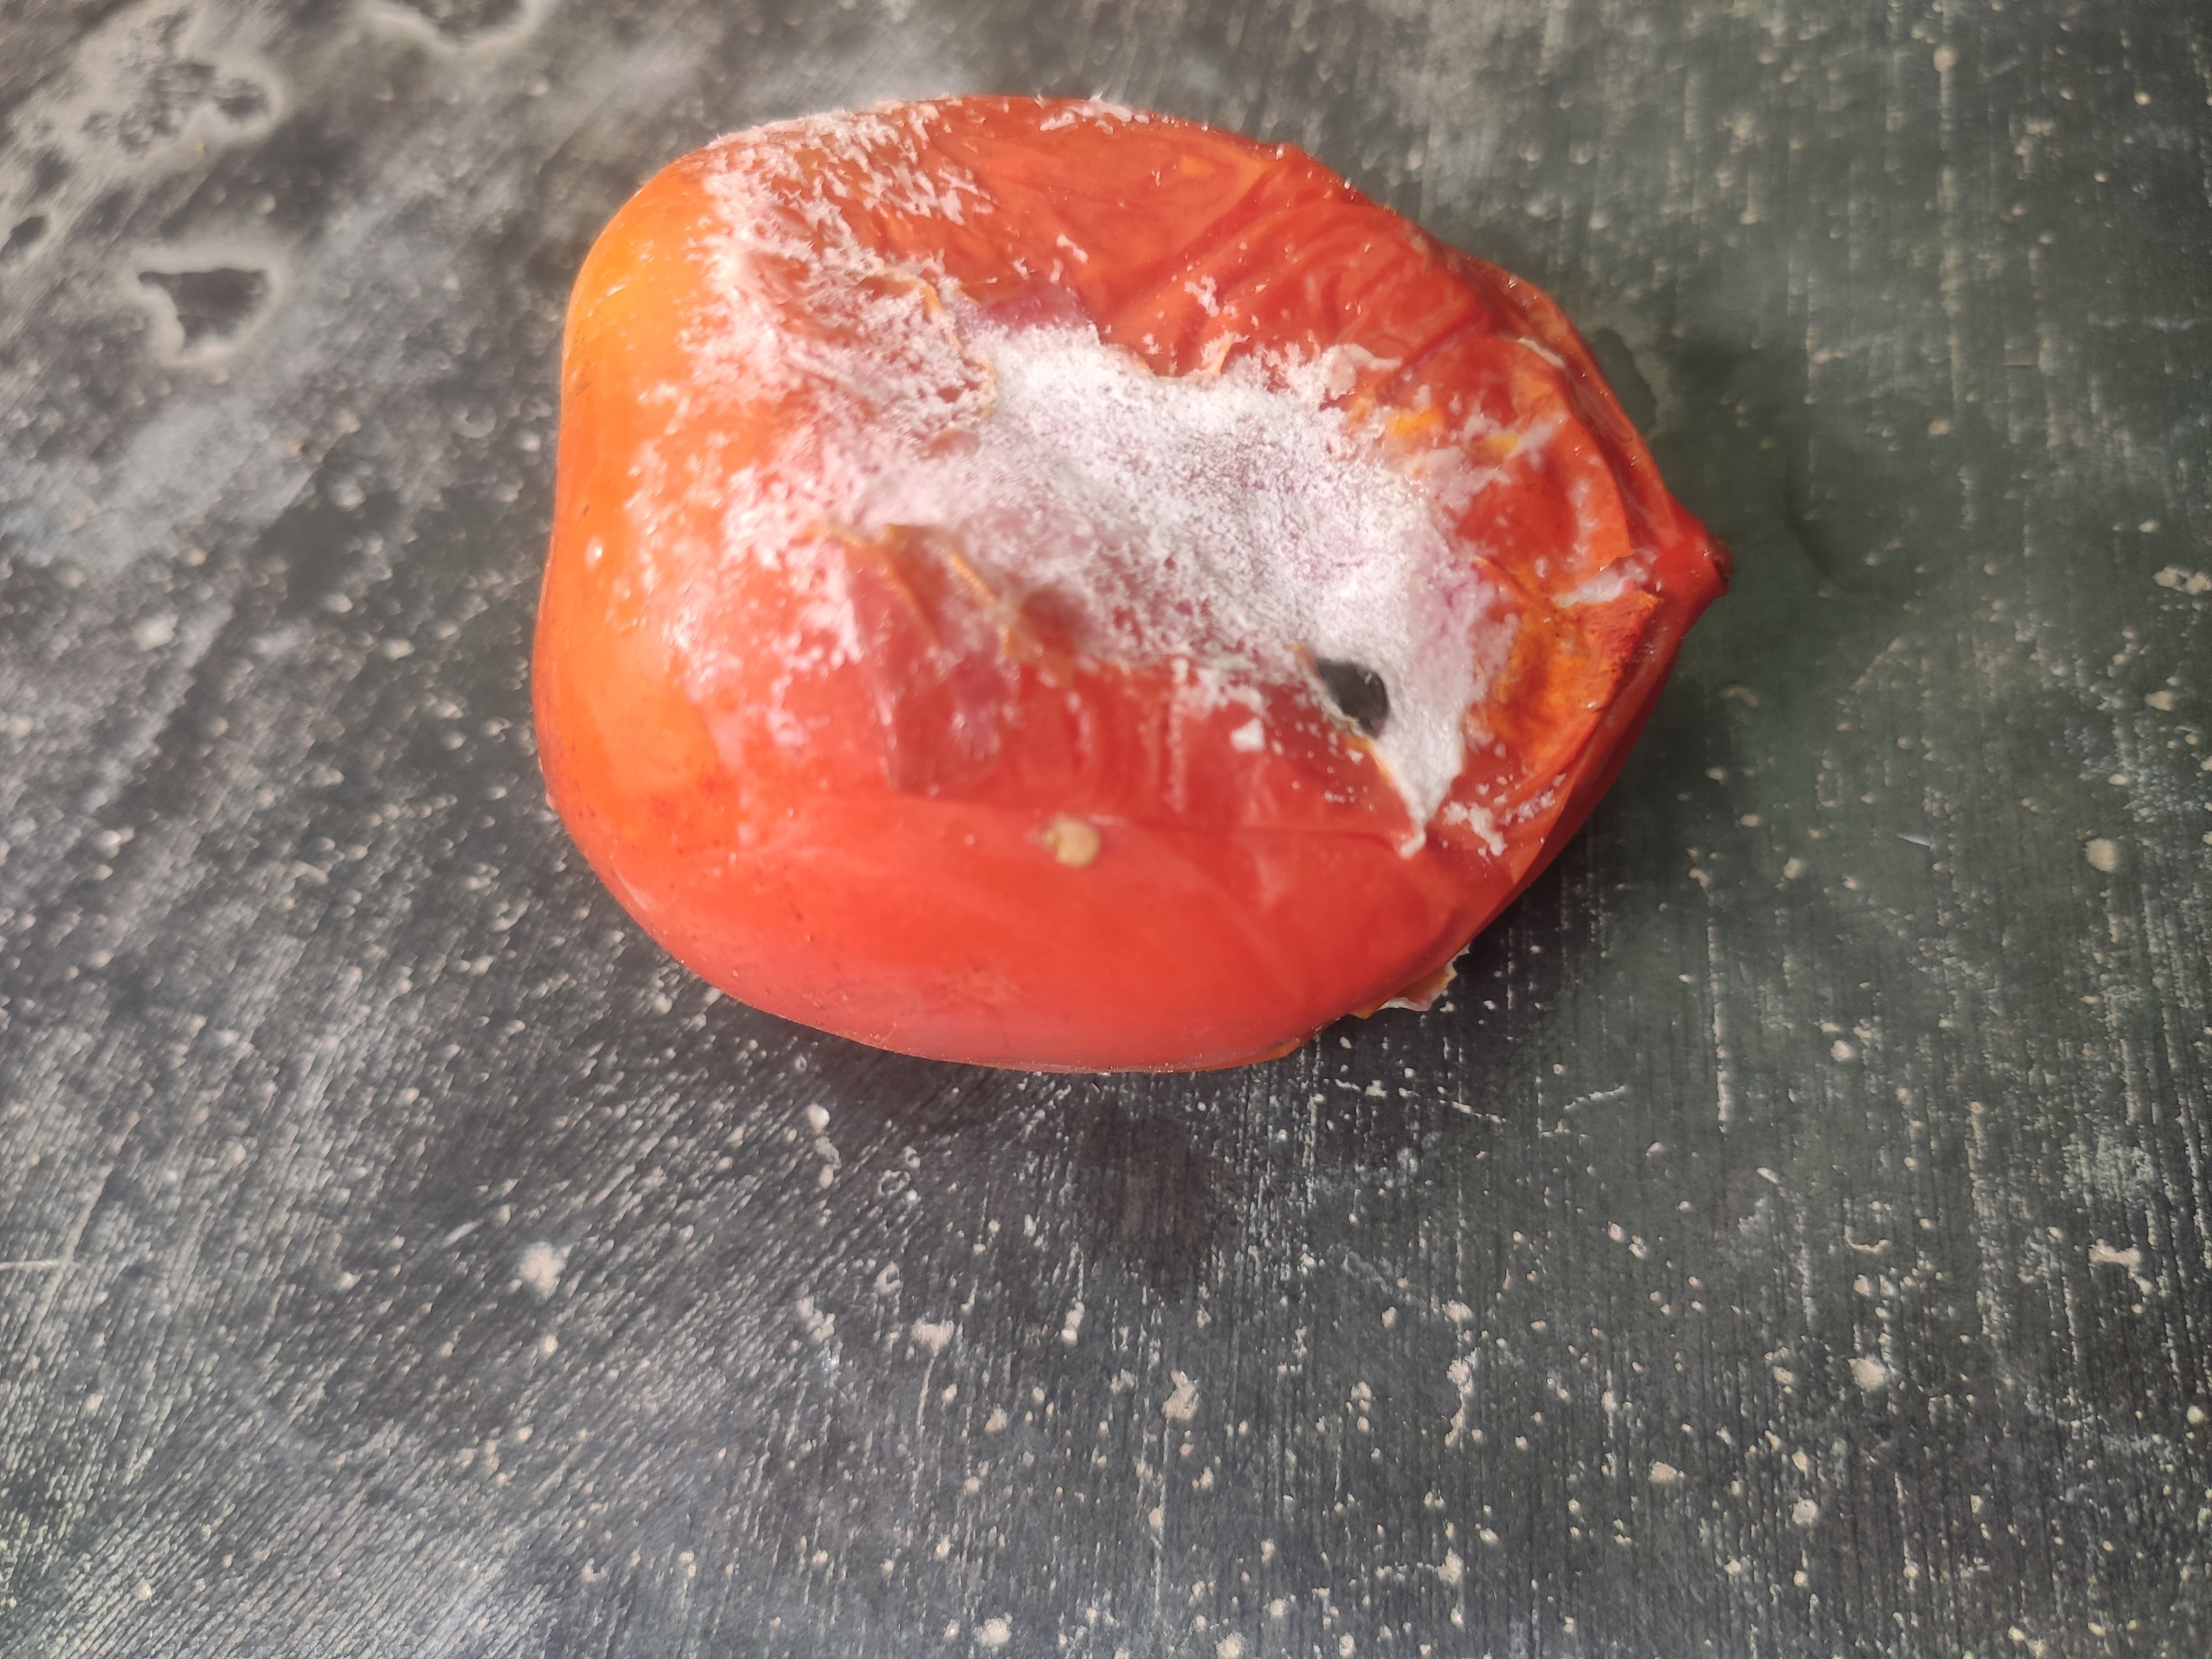
Fruit: tomatoes
Grade: 3rd-grade